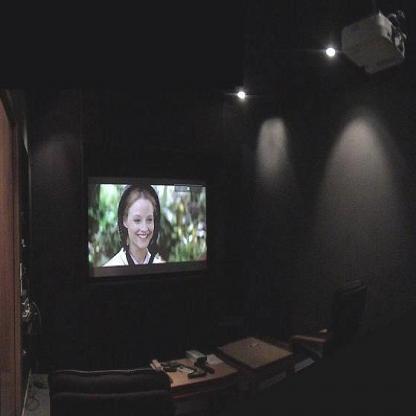
Scene: Indoor